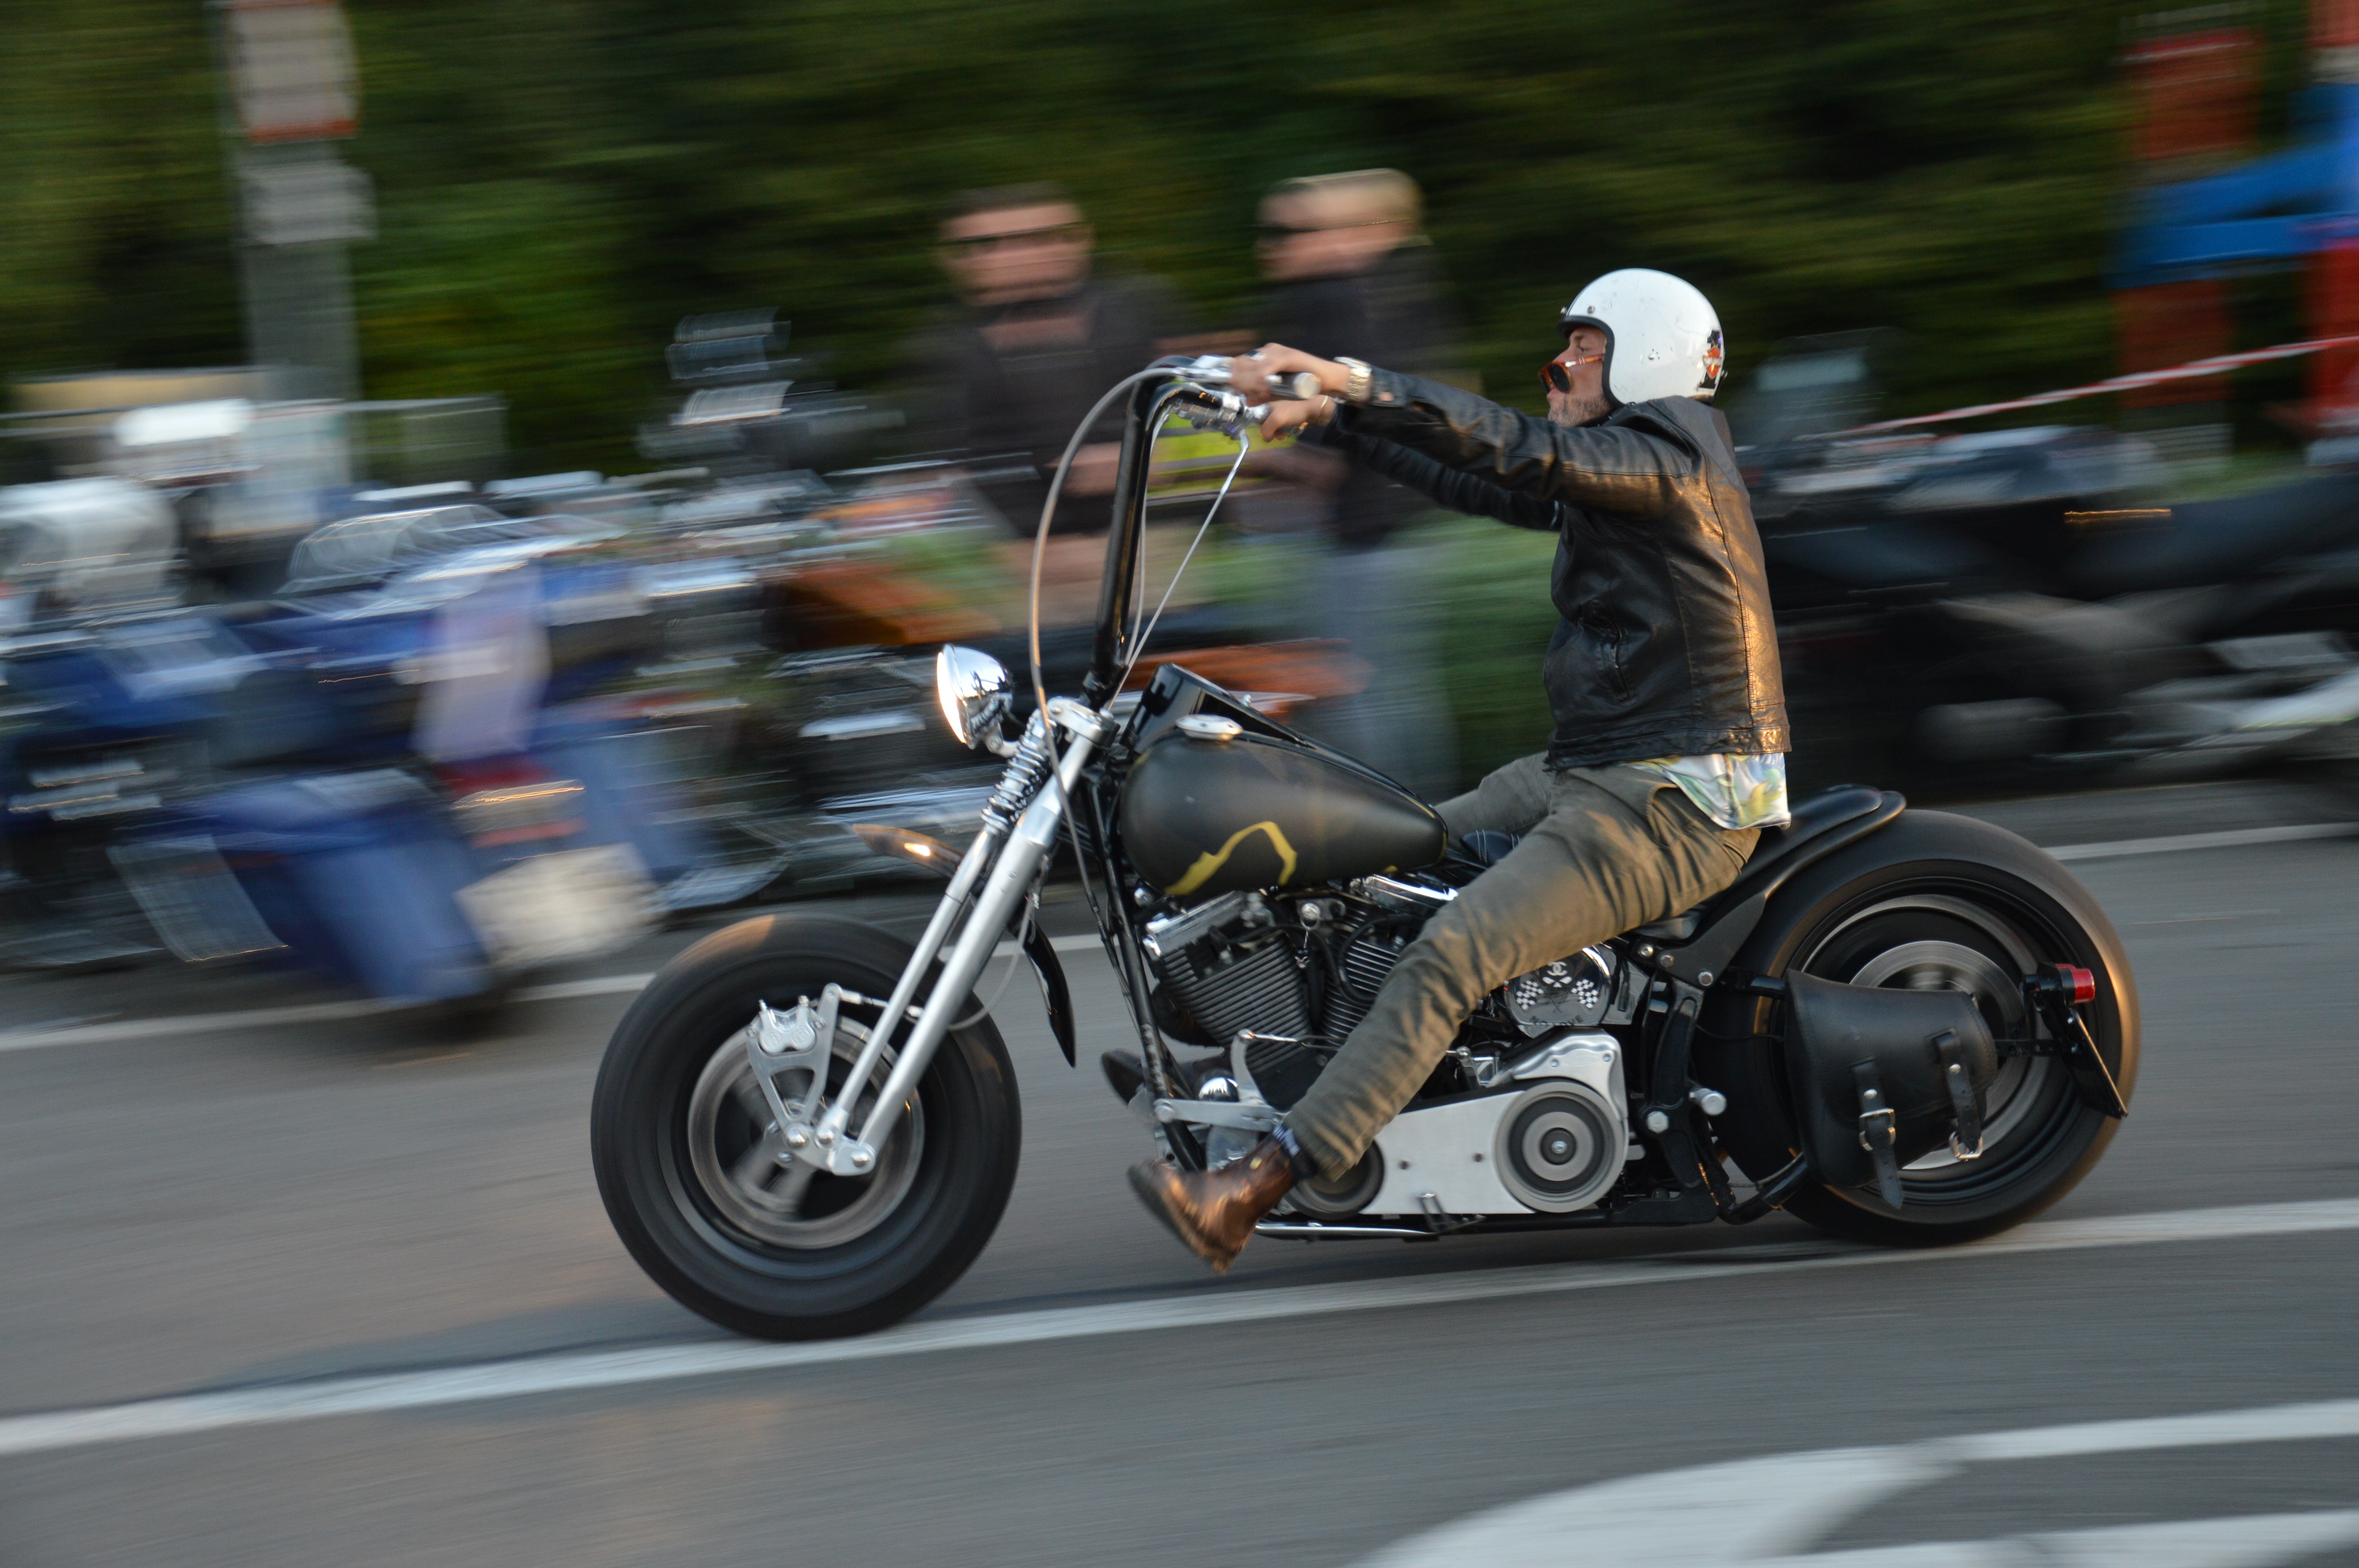
car, wheel, bicycle, vehicle, motorcycle, ride, davidson, race, racing, motor, chopper, biker, harley, motorcycling, land vehicle, road racing, automobile make, stunt performer